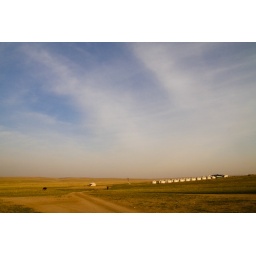
Greeted by sun shinning clear blue skies and cool breeze..